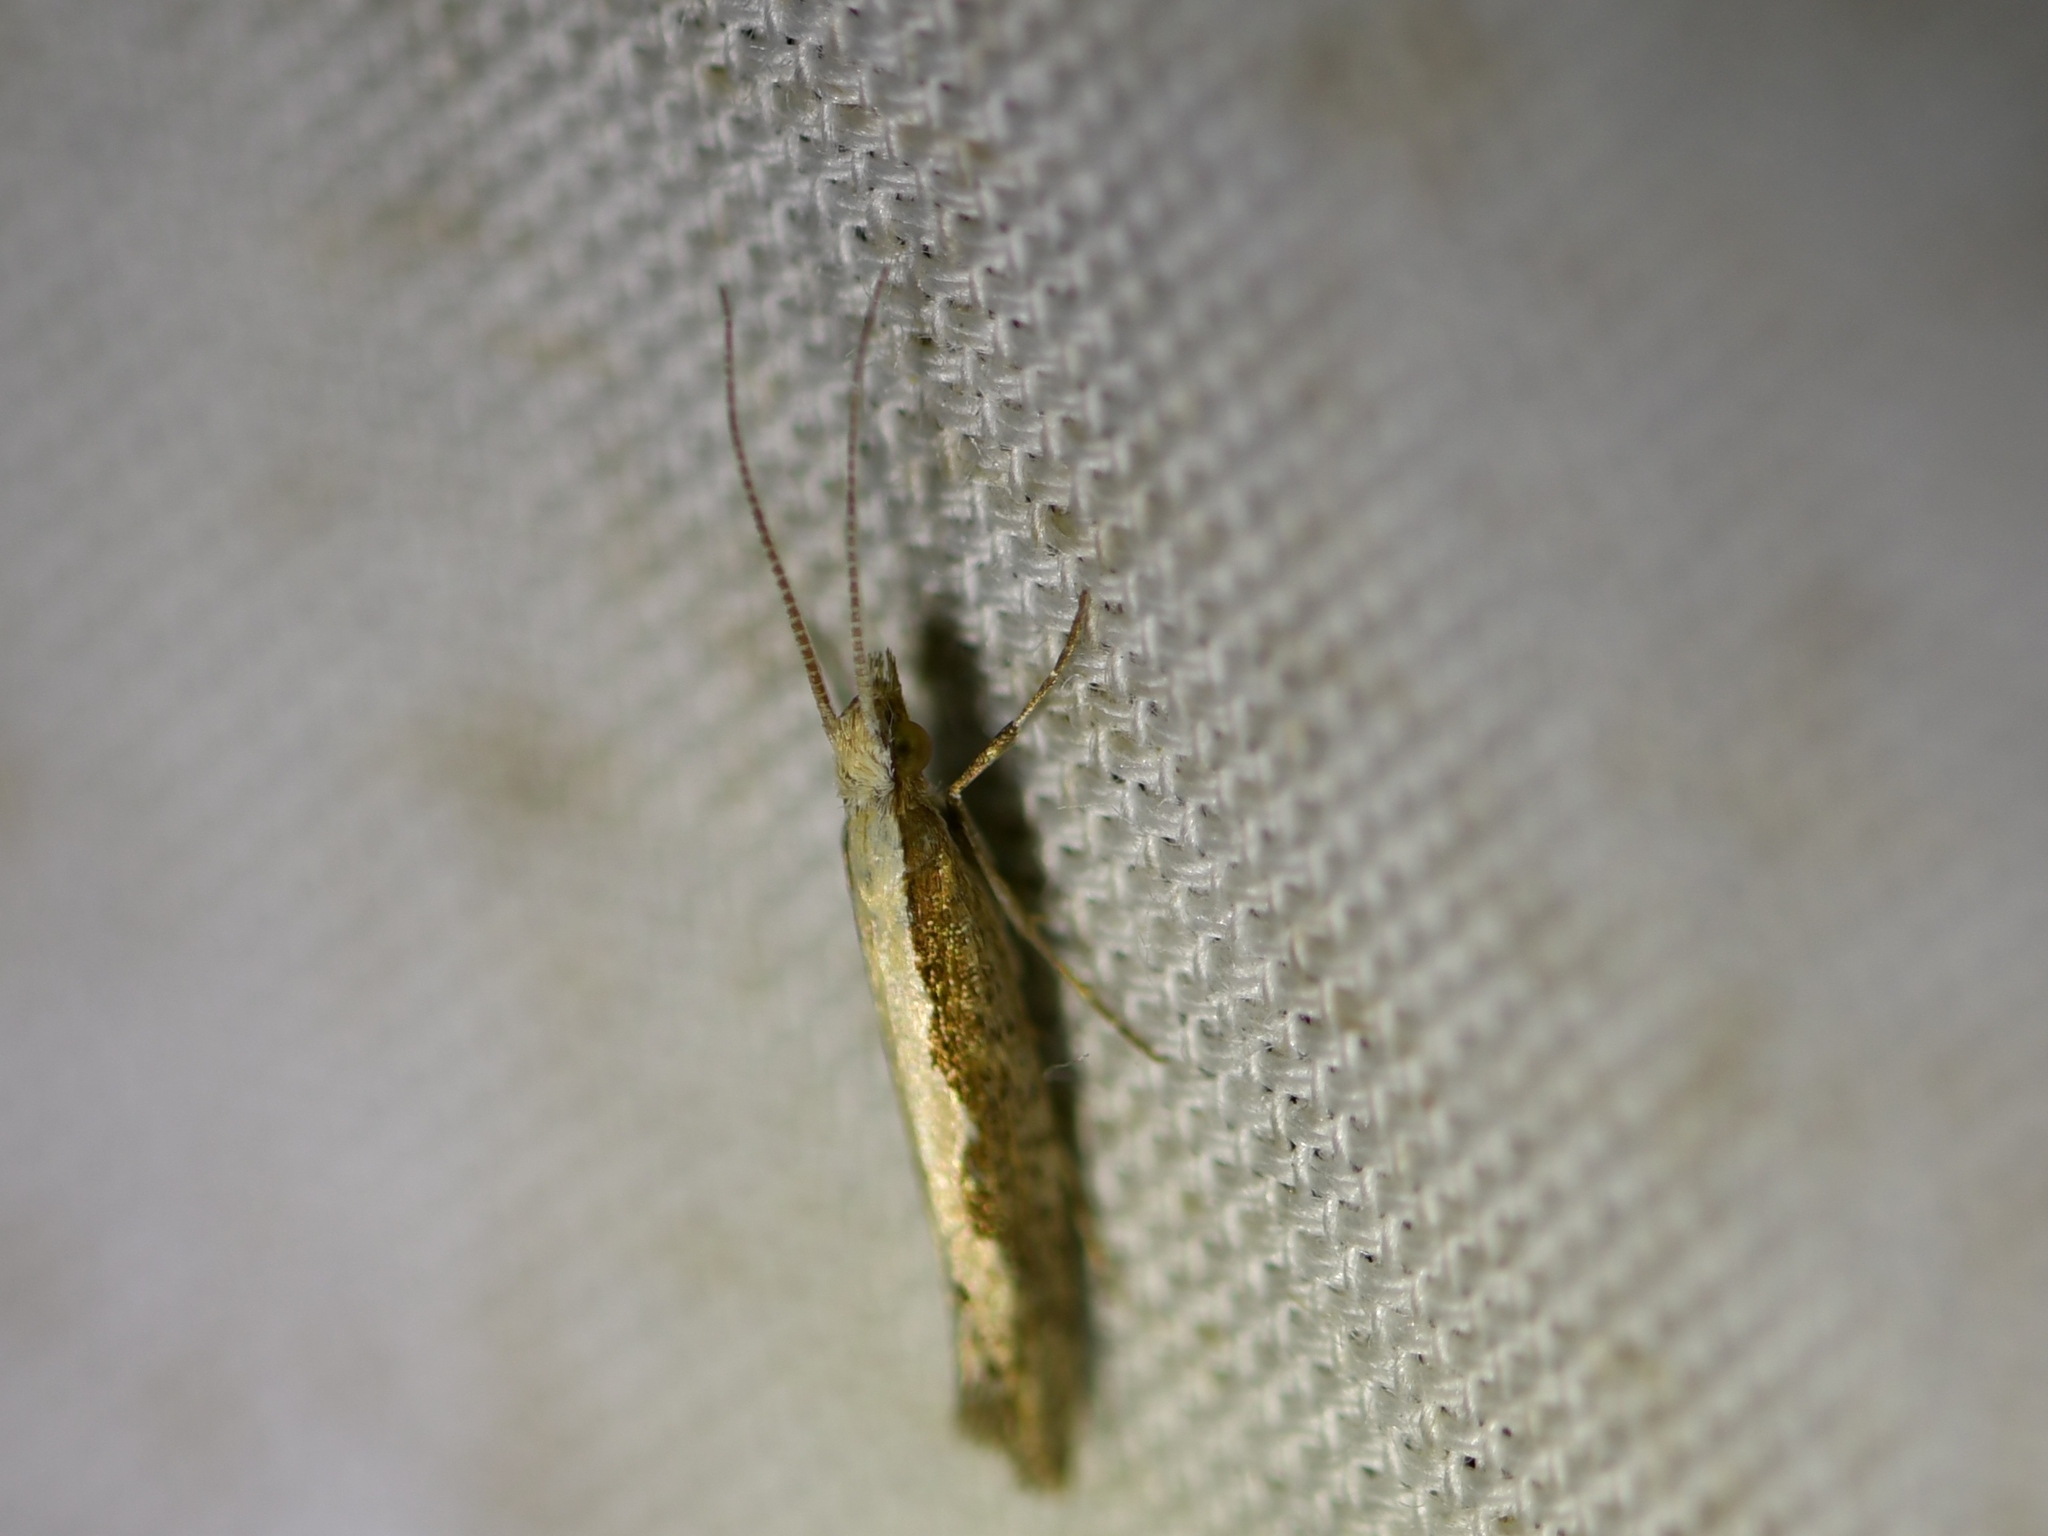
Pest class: diamondback_moth